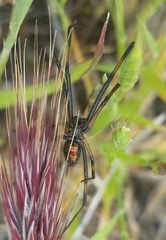
Species: Lactrodectus_hesperus